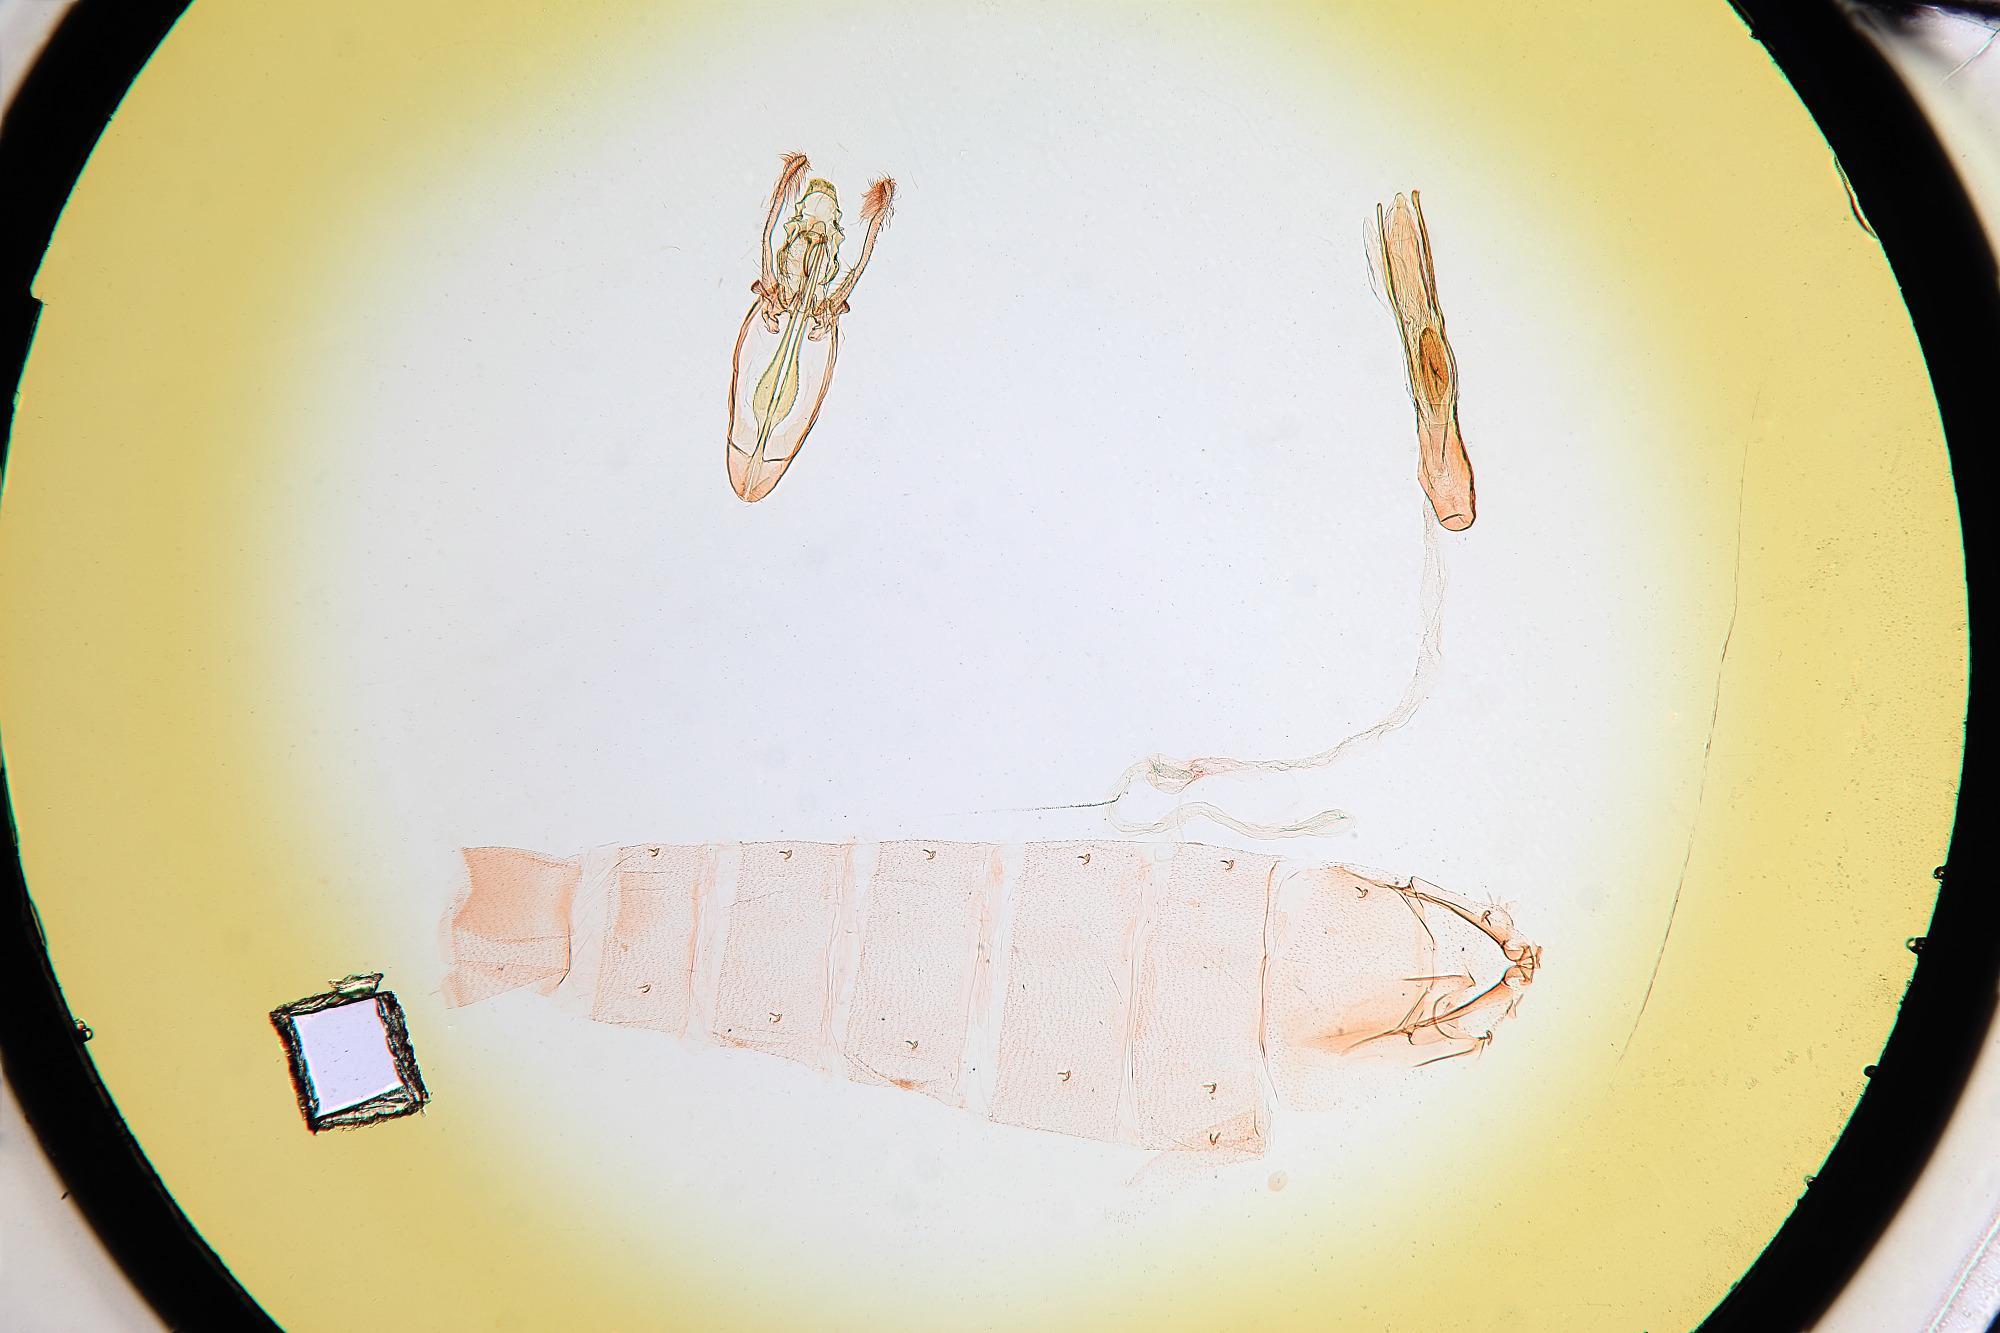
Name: Trichotaphe condaliavorella
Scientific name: Trichotaphe condaliavorella Busck, 1900
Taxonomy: Animalia, Arthropoda, Insecta, Lepidoptera, Glossata, Gelechiidae, Dichomerinae
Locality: Palm Beach, Florida, United States
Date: [Not Stated]